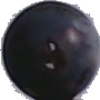
Label: blue_grape